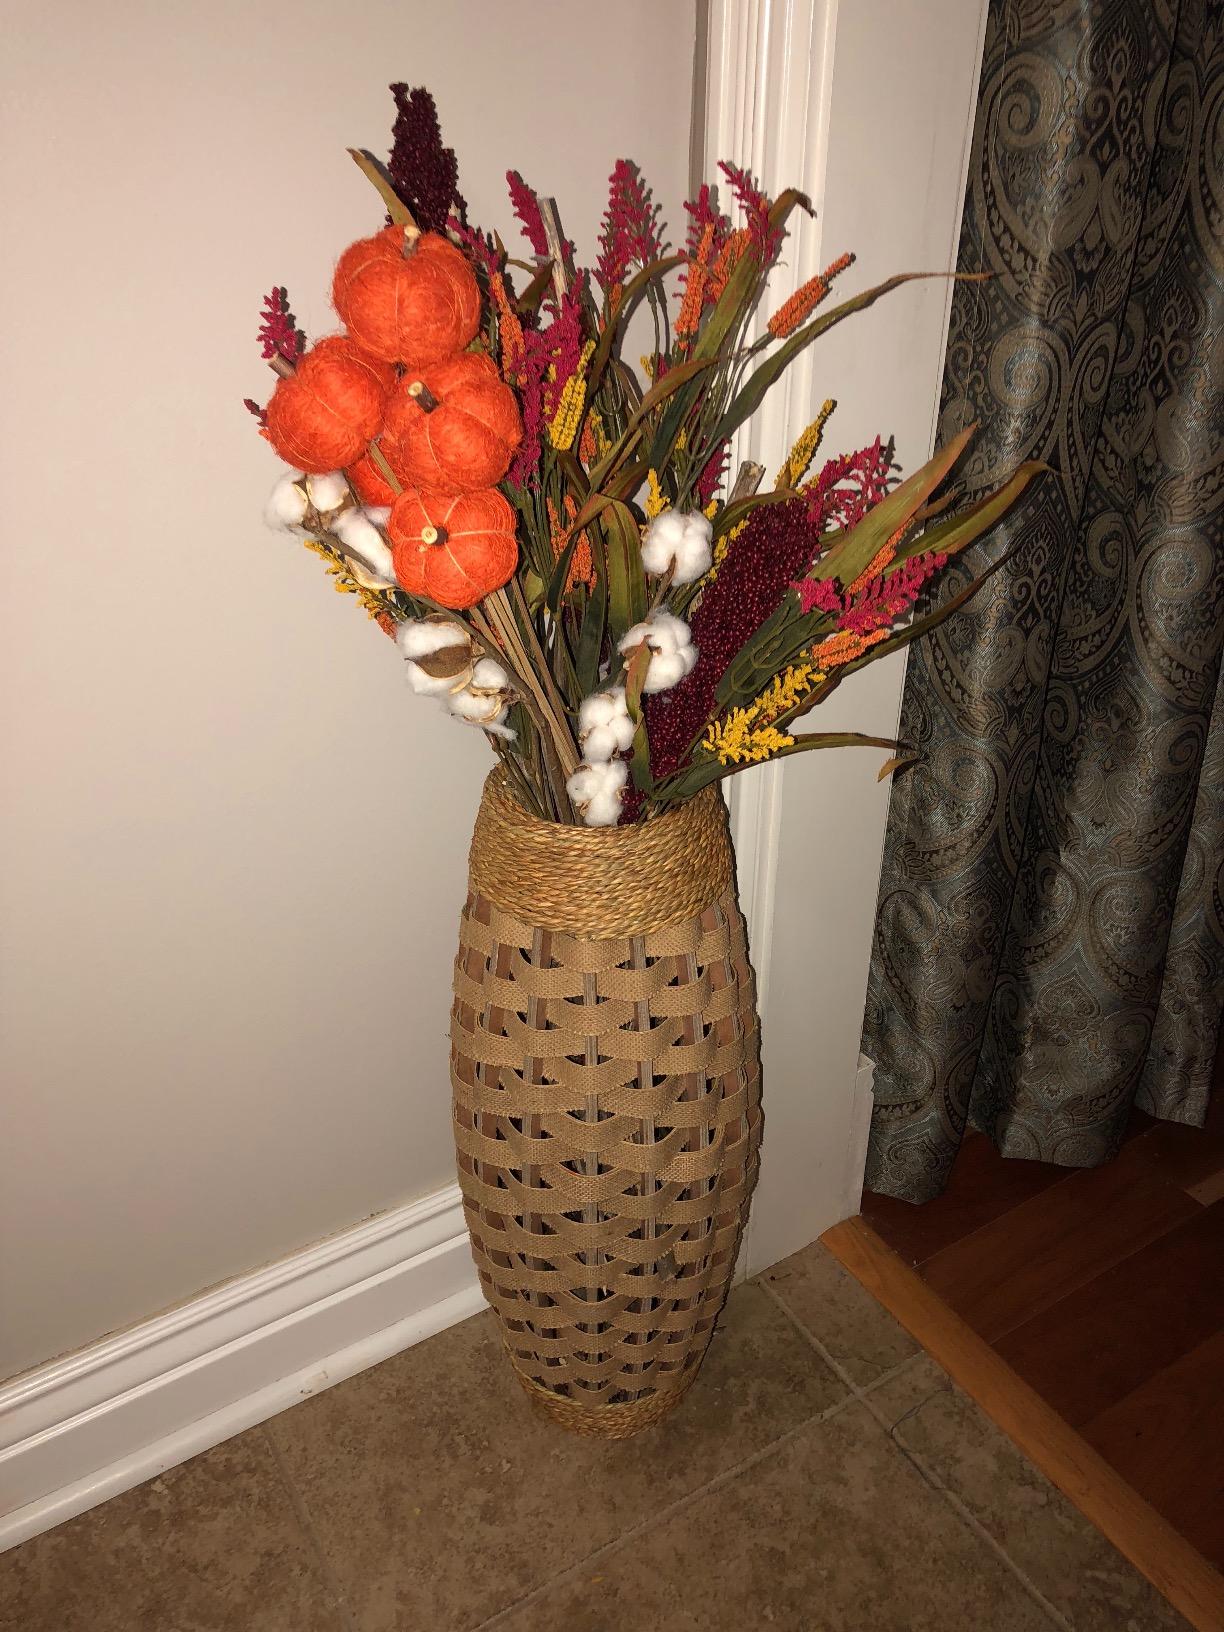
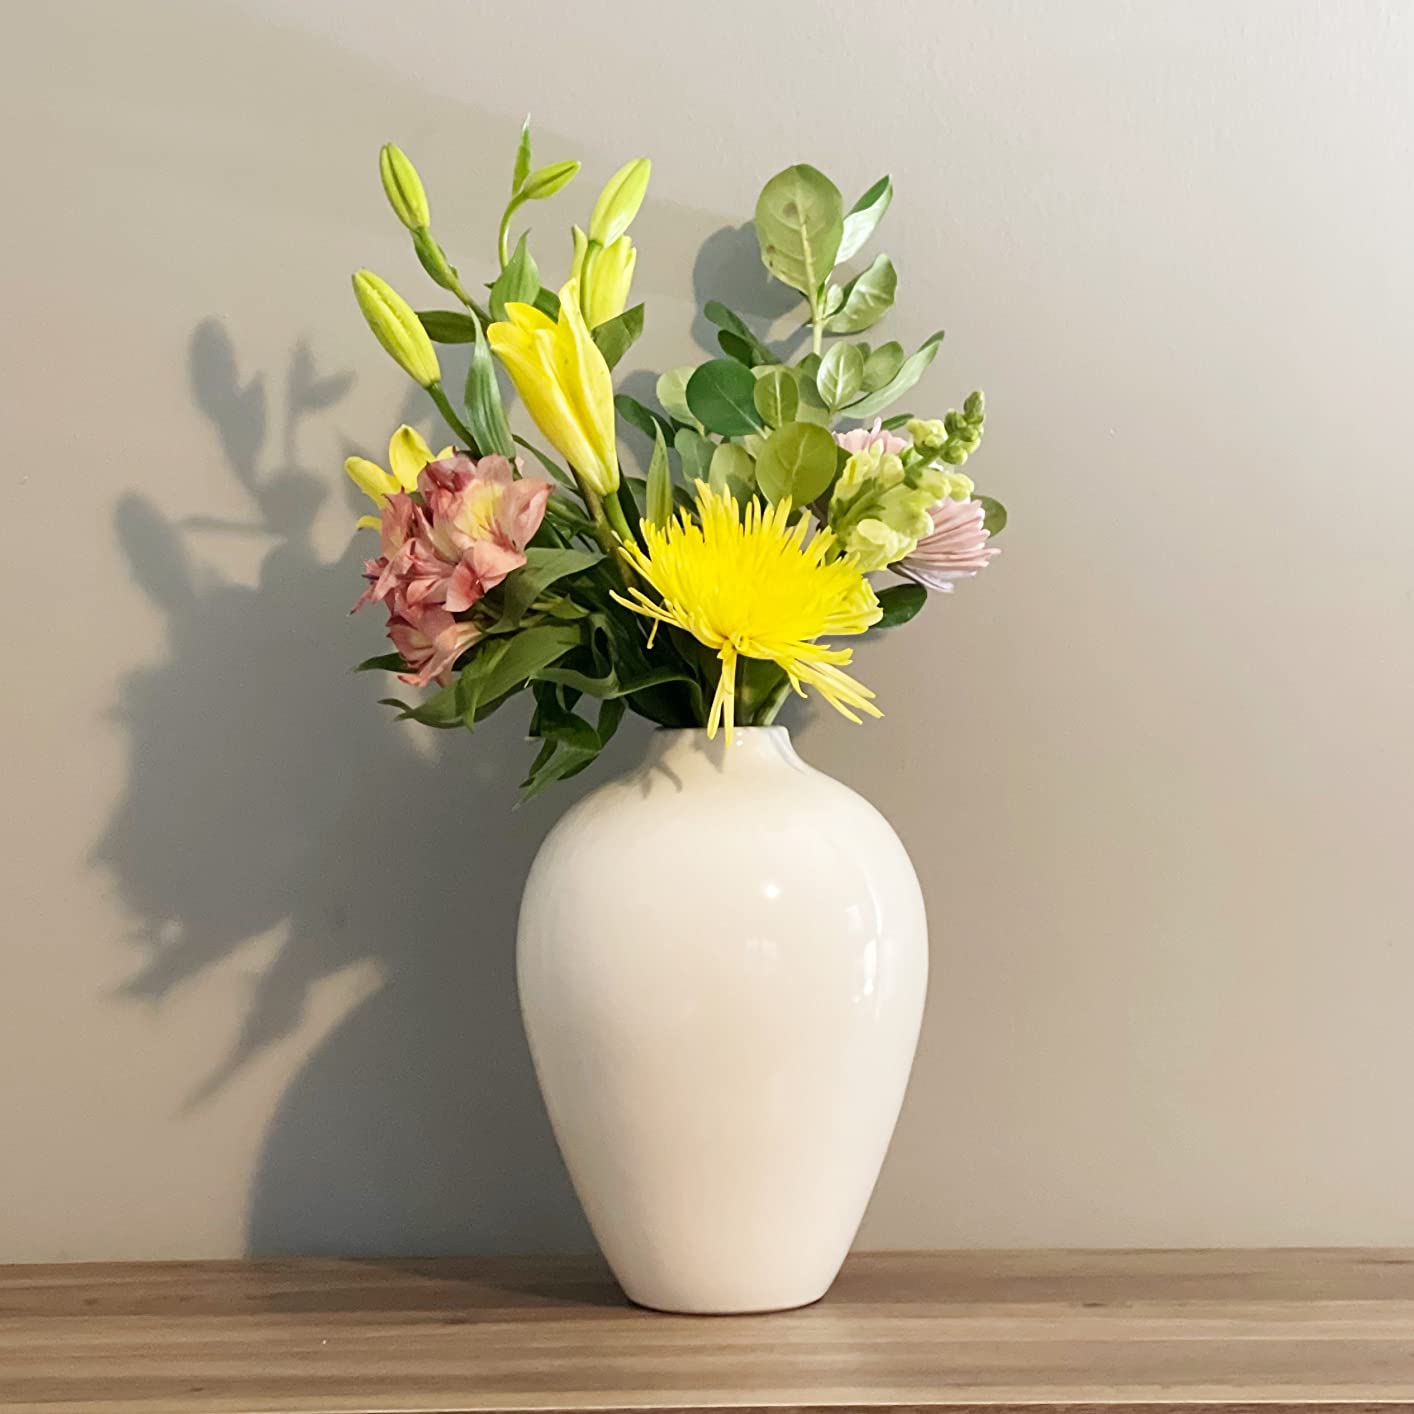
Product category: vase
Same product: no